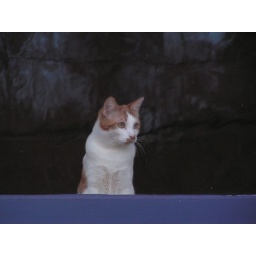
cat in window